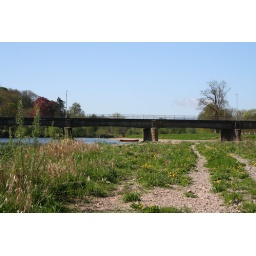
bridge at glasbury over river wye